Gintama: The Movie: The Final Chapter: Be Forever Yorozuya

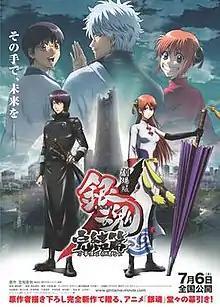
Theatrical release poster

is a 2013 Japanese animated film produced by Sunrise based on the "Gintama" manga and anime series. It was directed by the director from the anime series Yoichi Fujita and based on a story by Hideaki Sorachi, "Gin Tama"s original author. It stars Tomokazu Sugita, Daisuke Sakaguchi, Rie Kugimiya among others. The film focuses on the freelancer samurai Gintoki Sakata in a time travelling story where he encounters older personas of the people he met in Edo.